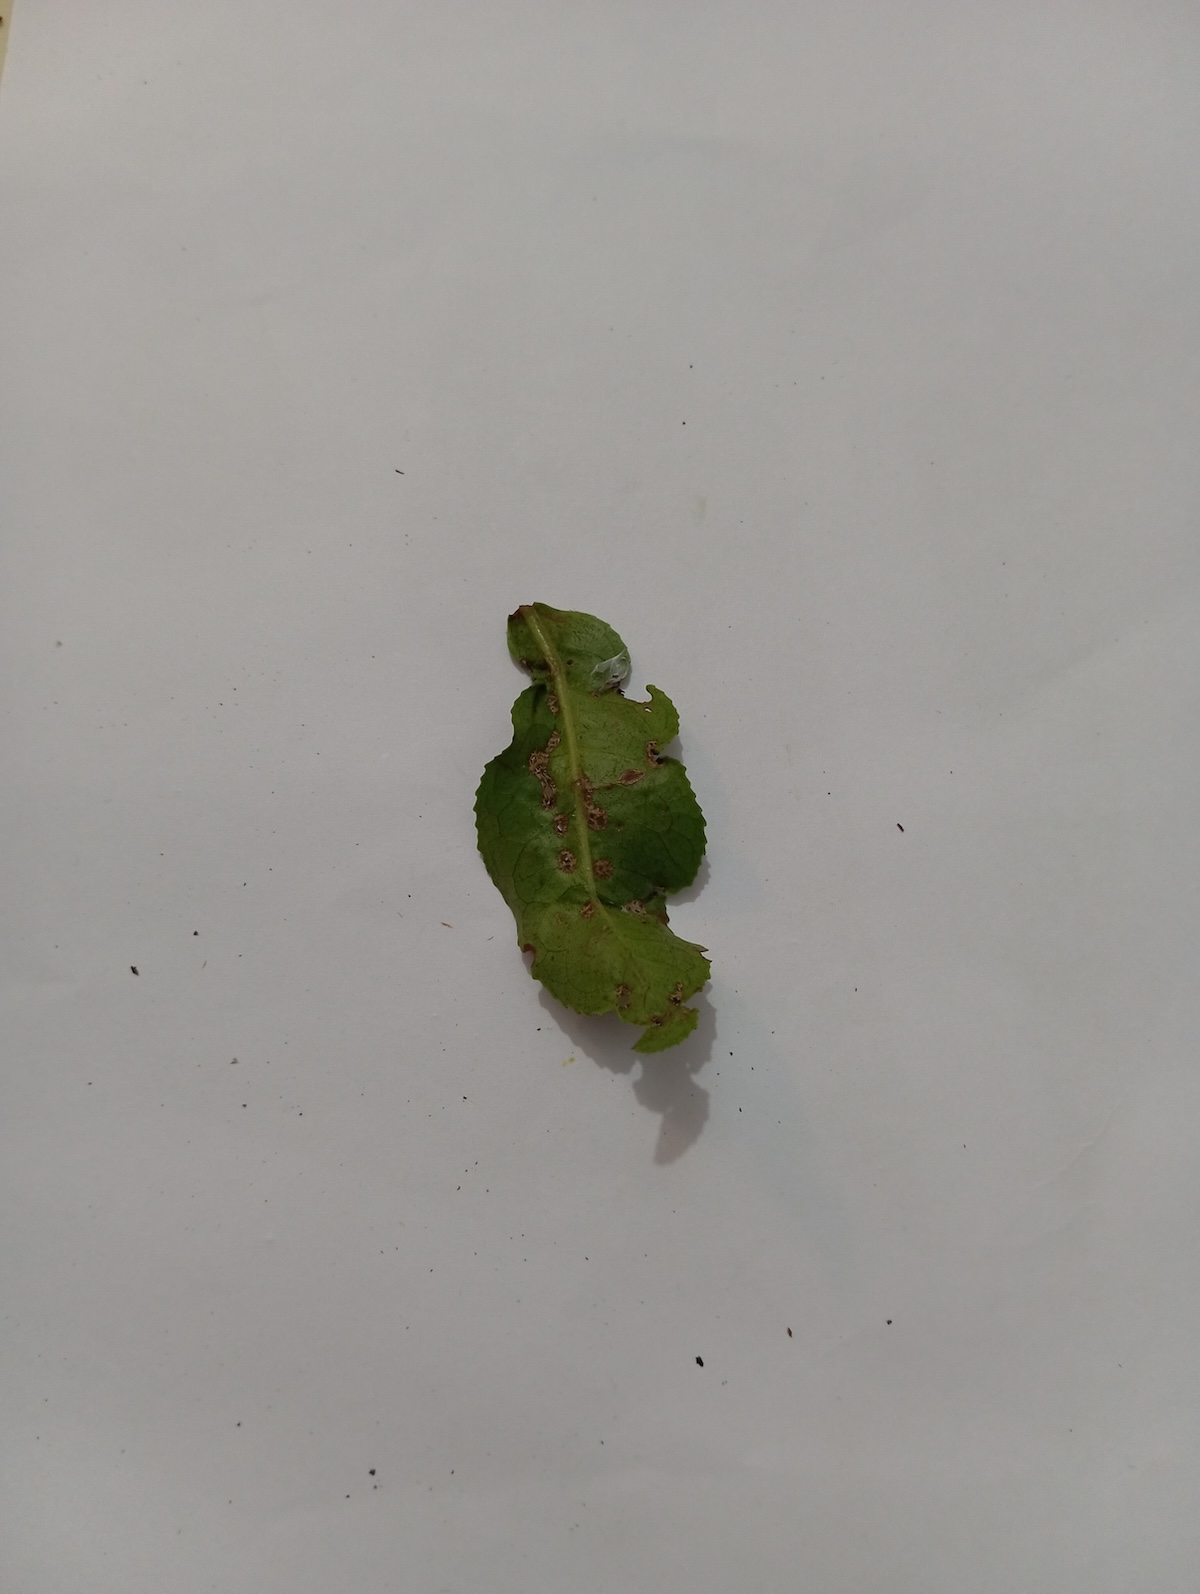
Label: Green mirid bug